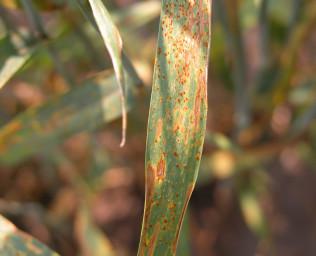
Plant: Wheat
Disease: wheat leaf rust